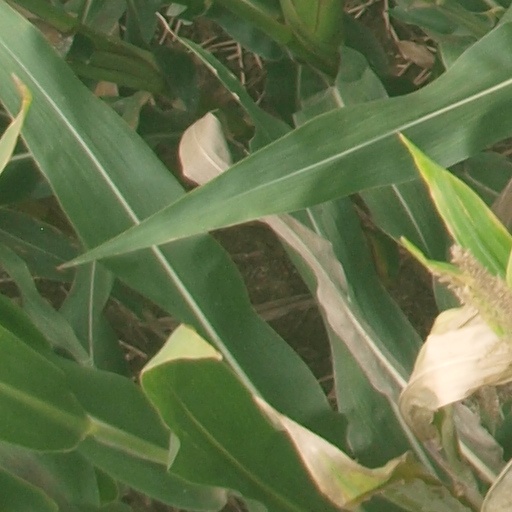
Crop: maize; corn